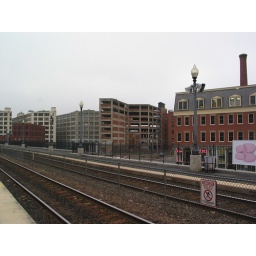
Standing on the train platform in Haverhill, looking out at the abandoned buildings that line the horizon.